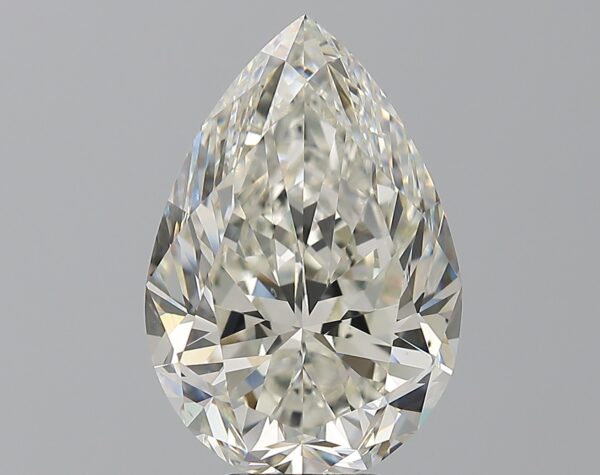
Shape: pear
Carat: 7.01
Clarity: VS2
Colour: I
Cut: VG
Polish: EX
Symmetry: EX
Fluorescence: ST
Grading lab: GIA
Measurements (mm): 15.56 x 10.47 x 6.89